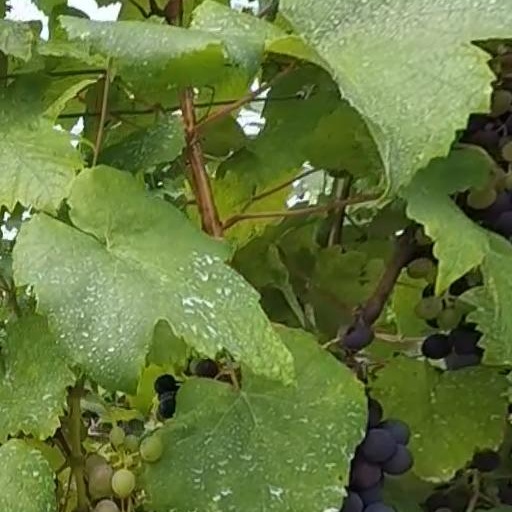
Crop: grape